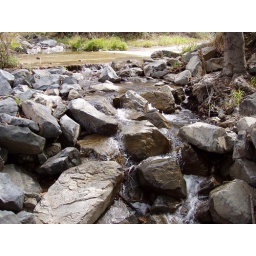
And it's obvious here. I still like the way the water is running around and through the rocks.